B&H Airlines

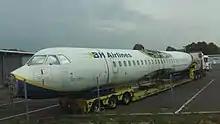
Last B&H Airlines ATR 72-212 (E7-AAD) dismantled during shipment to Germany

The airline flew its last commercial service on 11 June 2015. The company's Air operator's certificate was revoked on 2 July 2015.